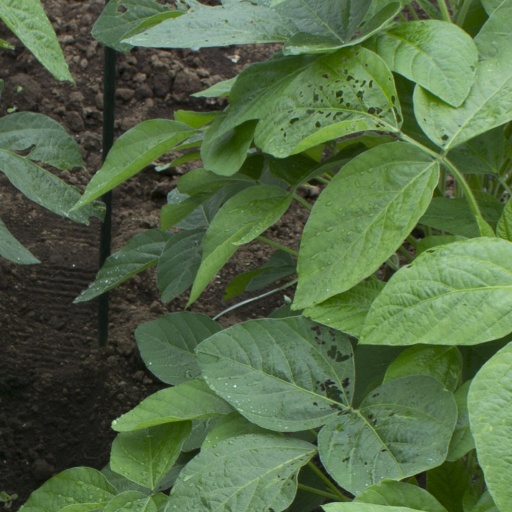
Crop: soybean